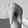
ASL letter: Q